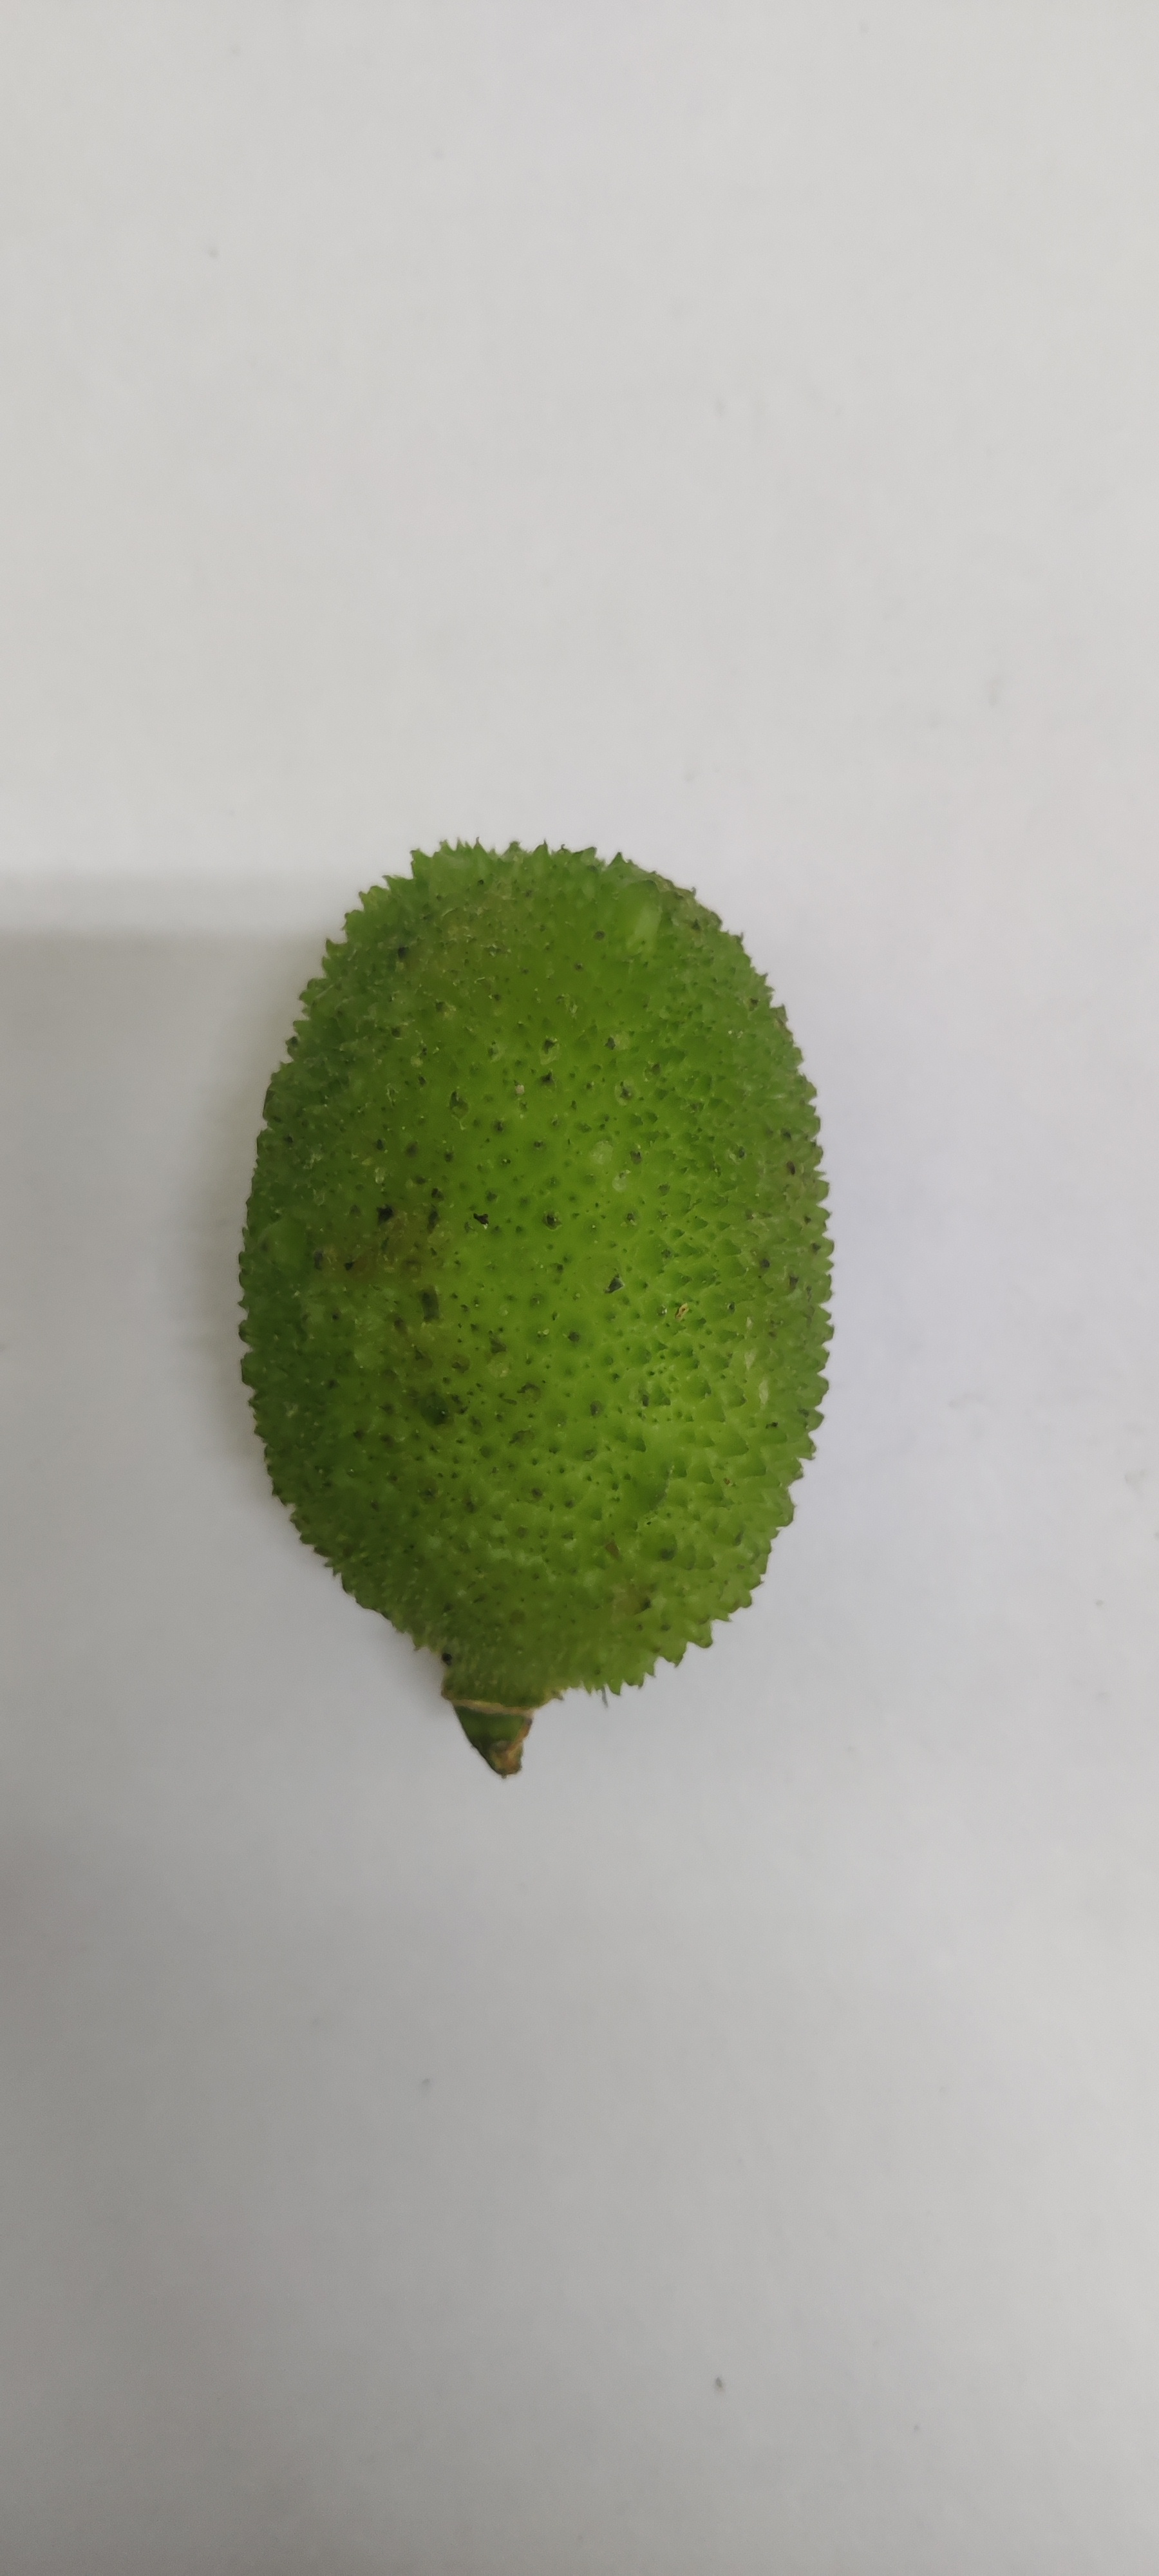
Crop: Spiny Gourd
Condition: Fresh